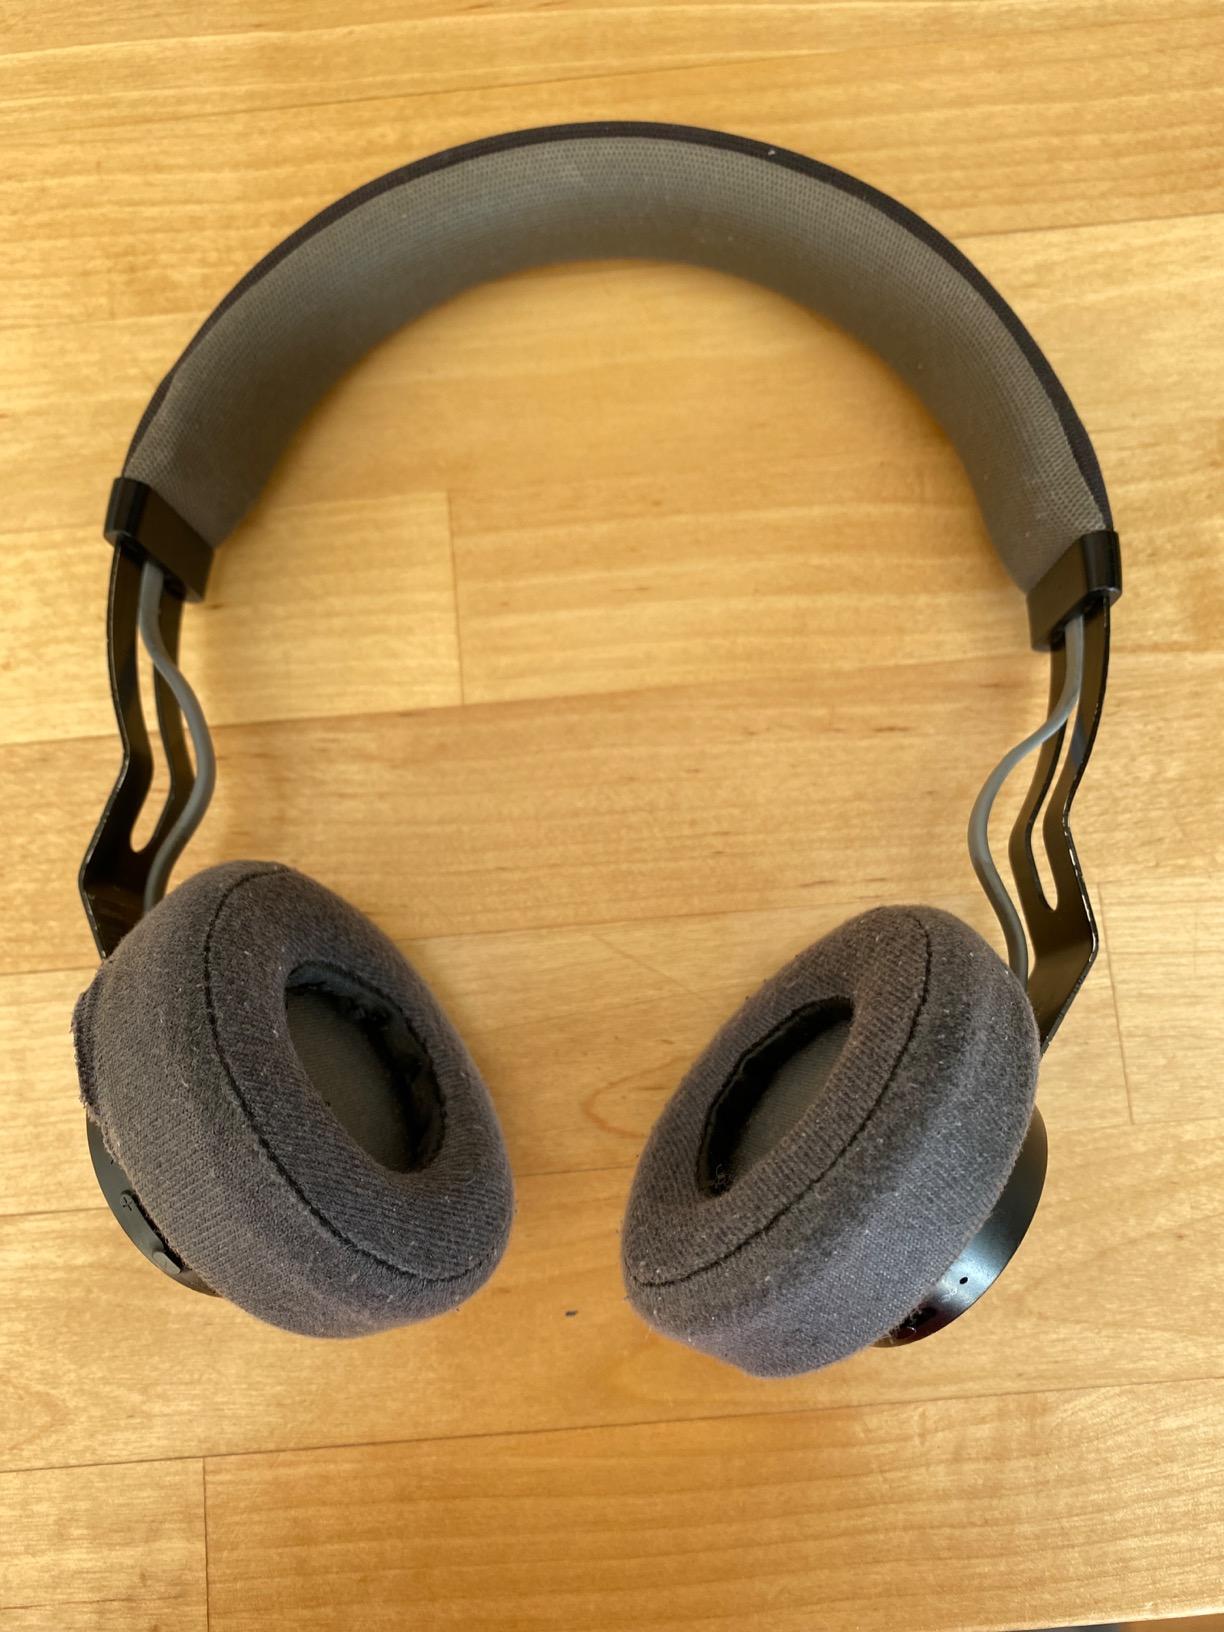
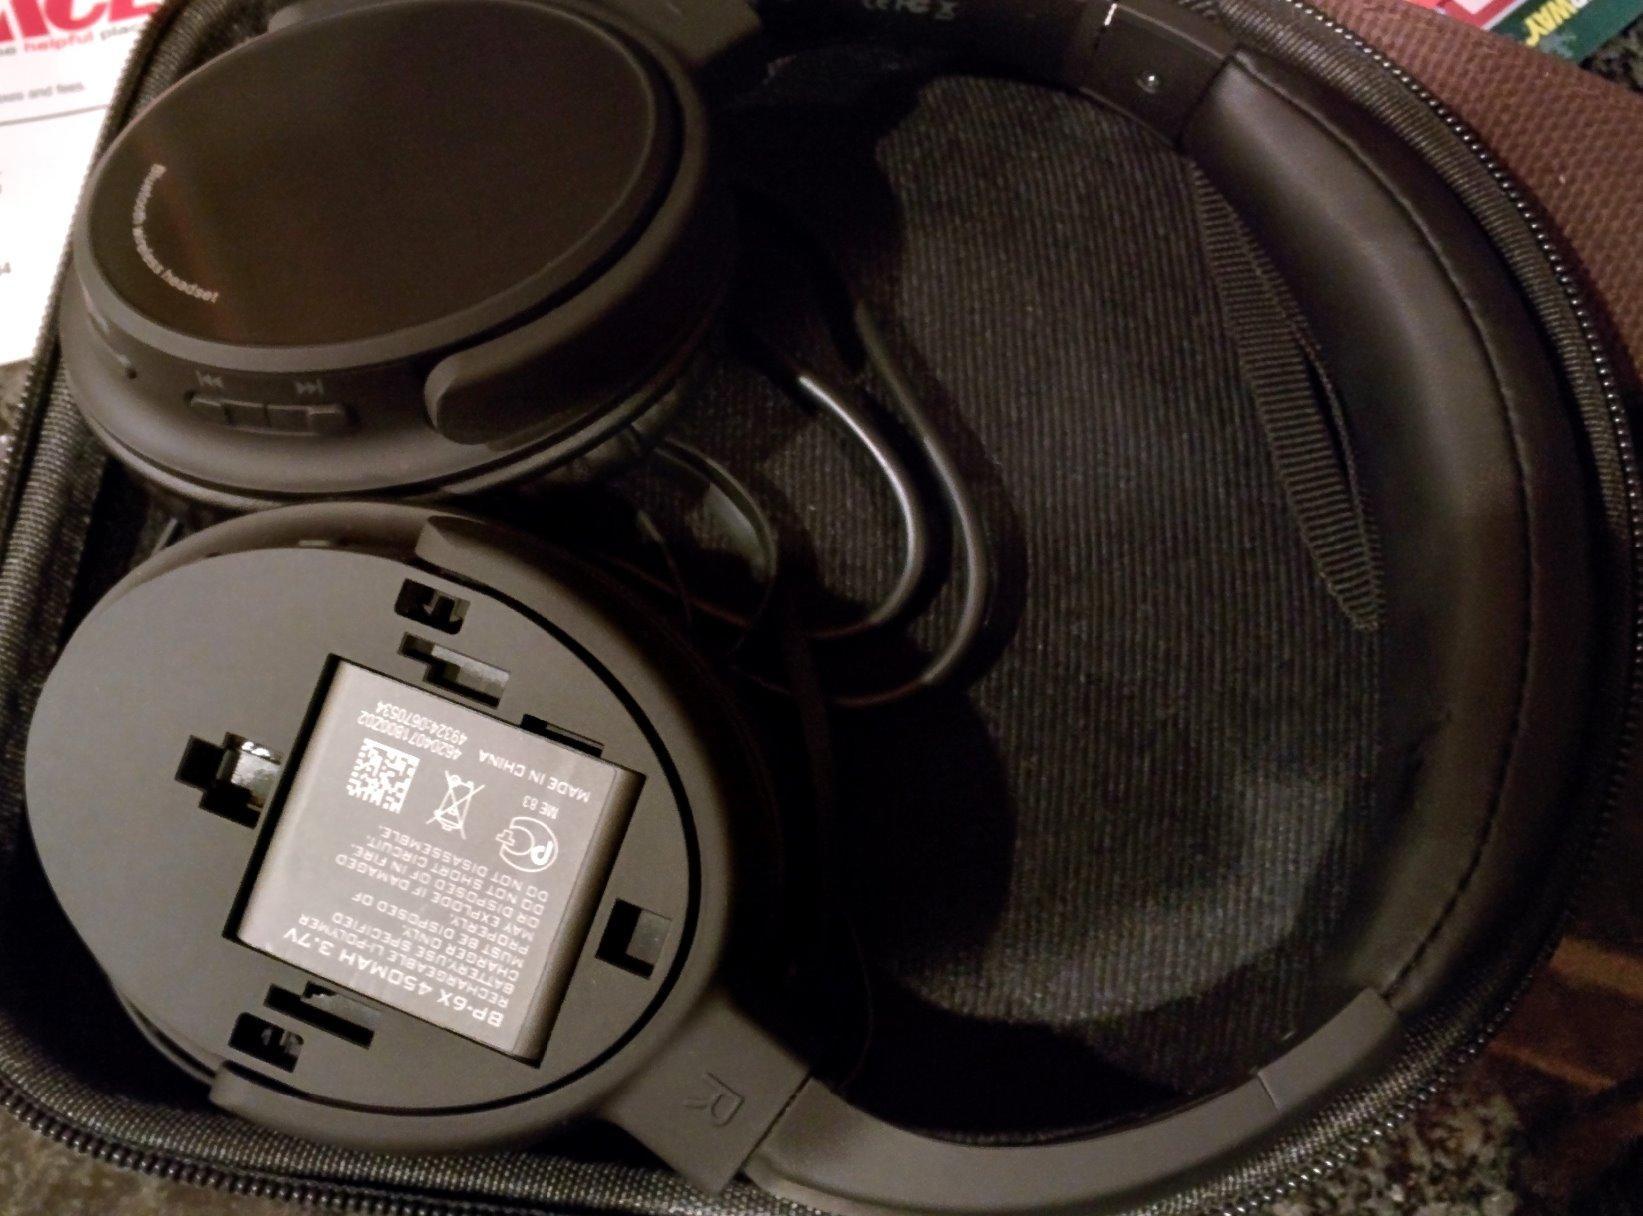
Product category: headphones
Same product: no